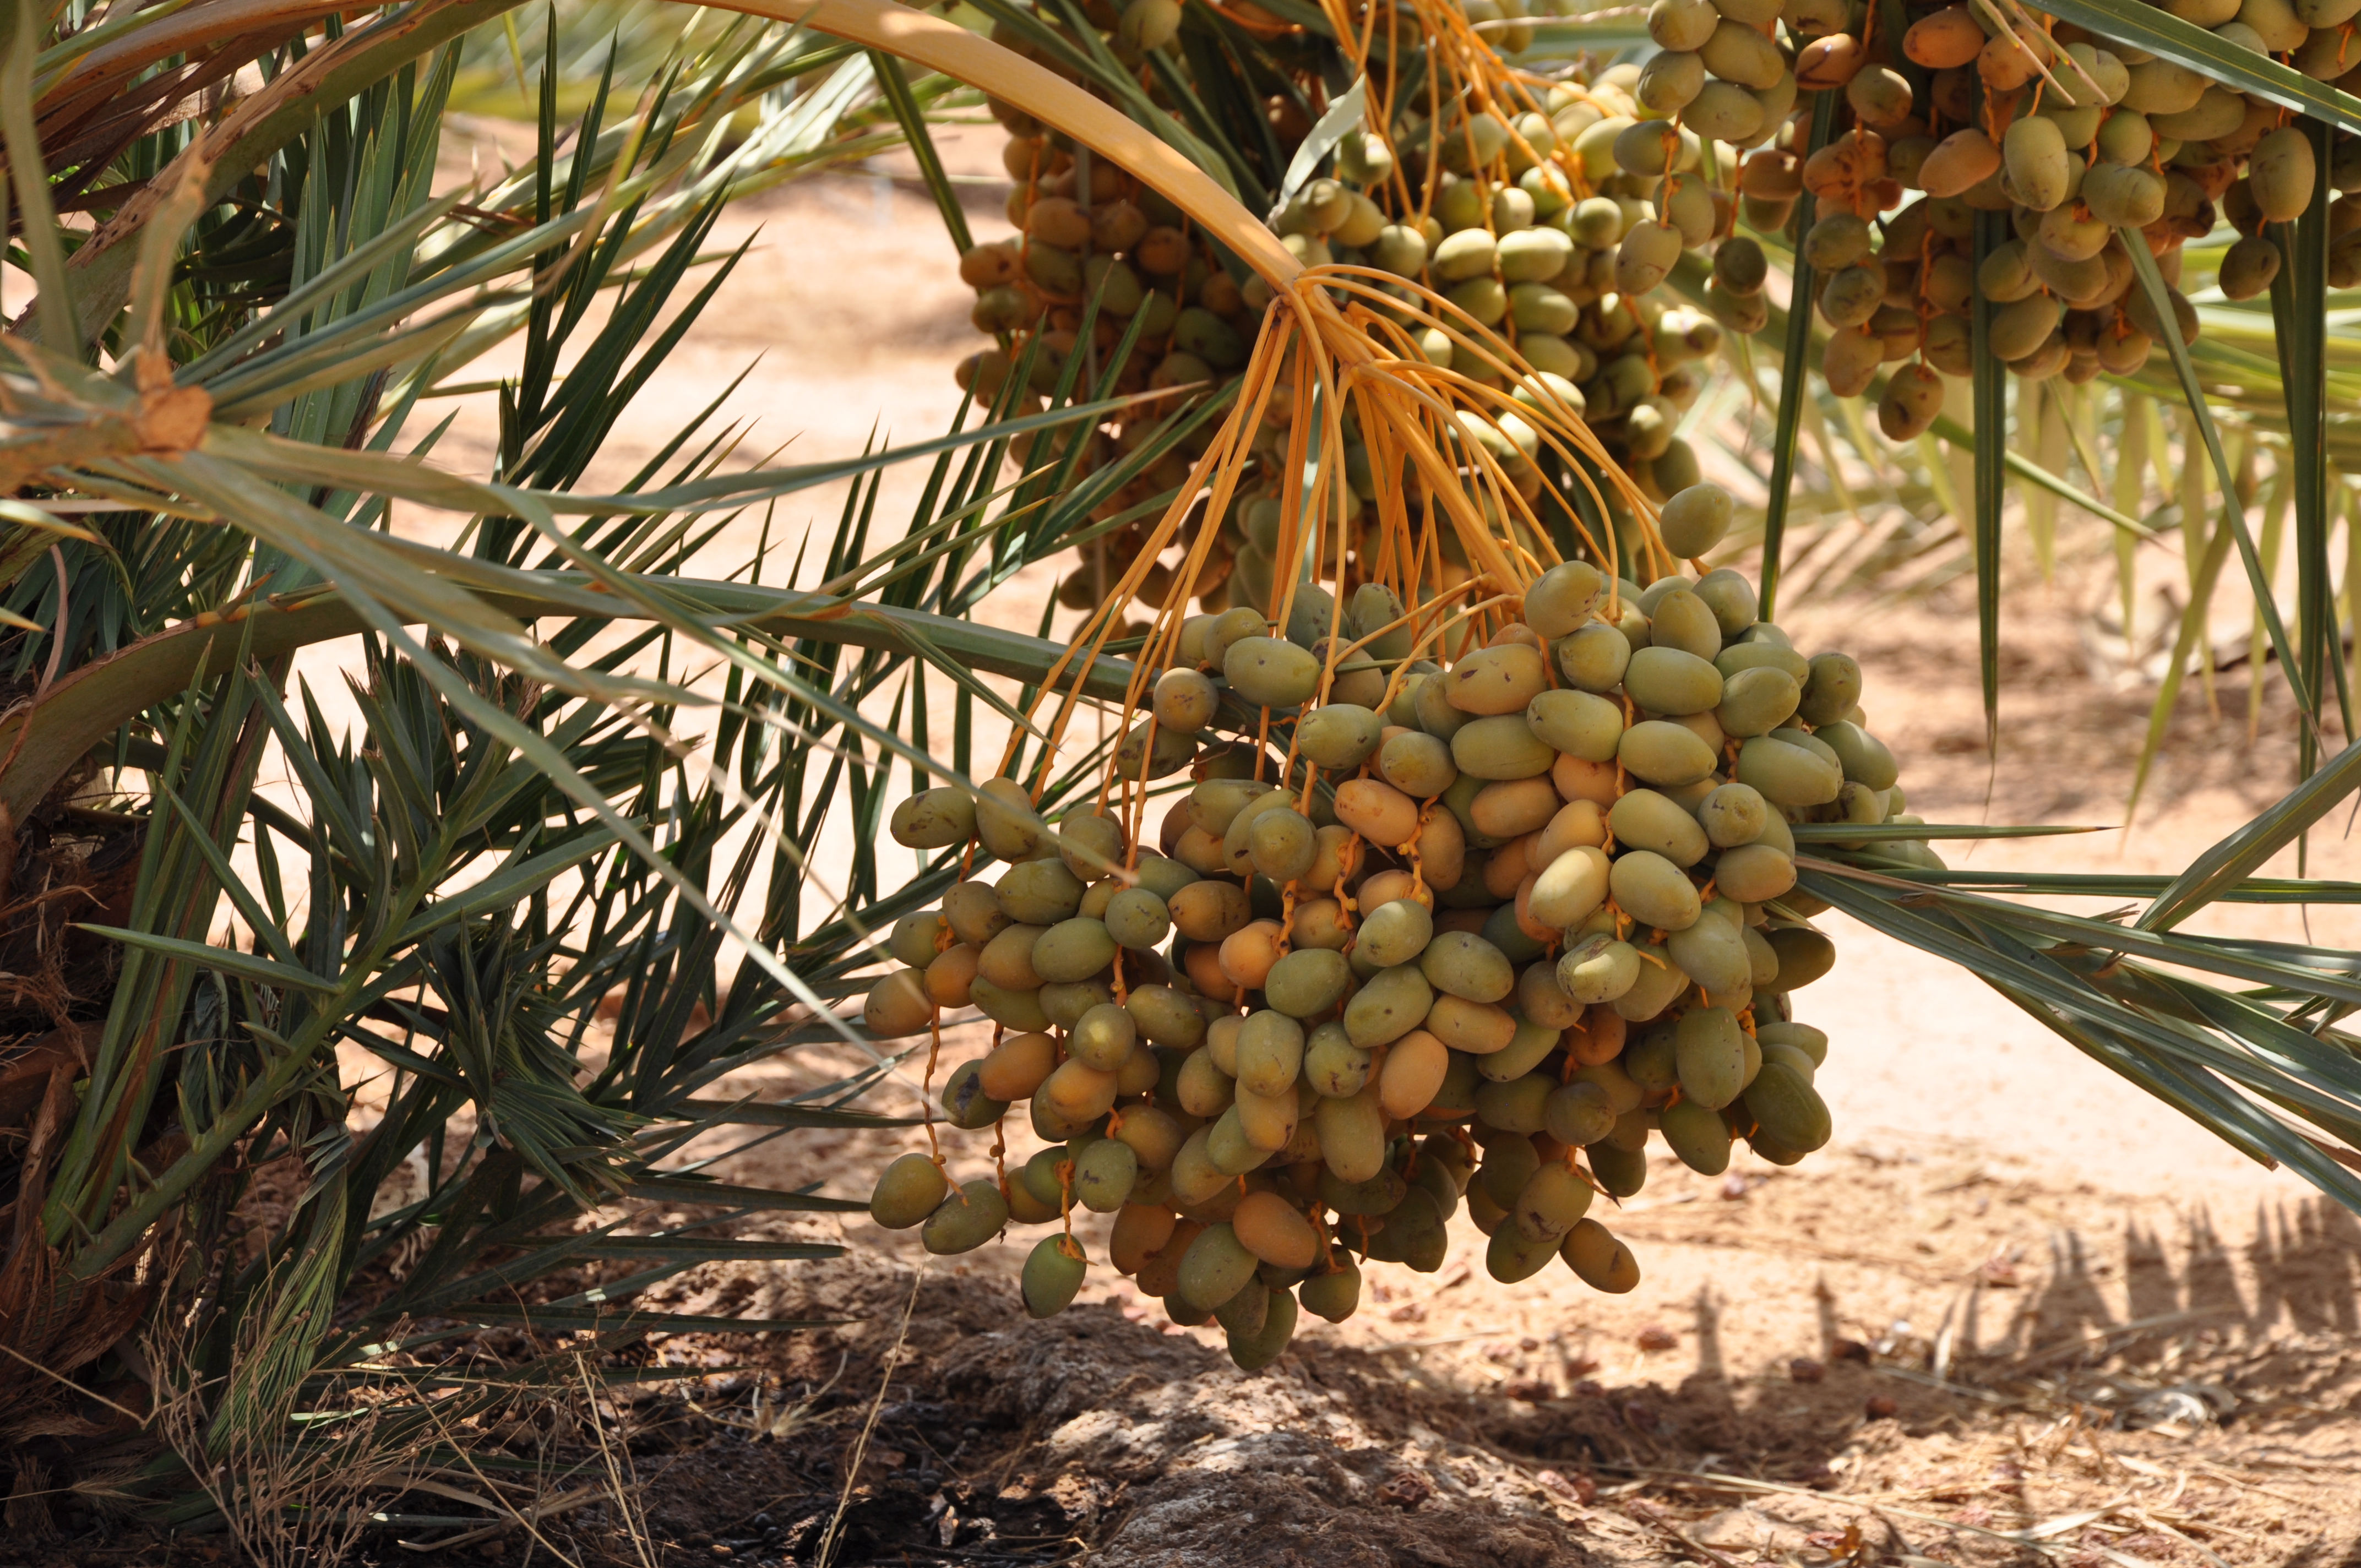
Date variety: Boumajhoul